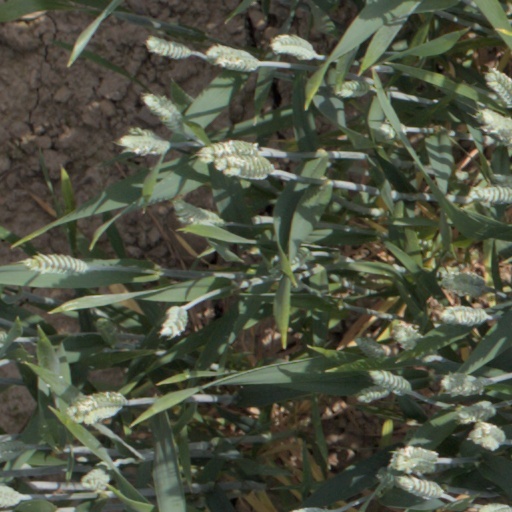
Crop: wheat